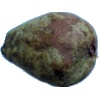
Label: pear_stone